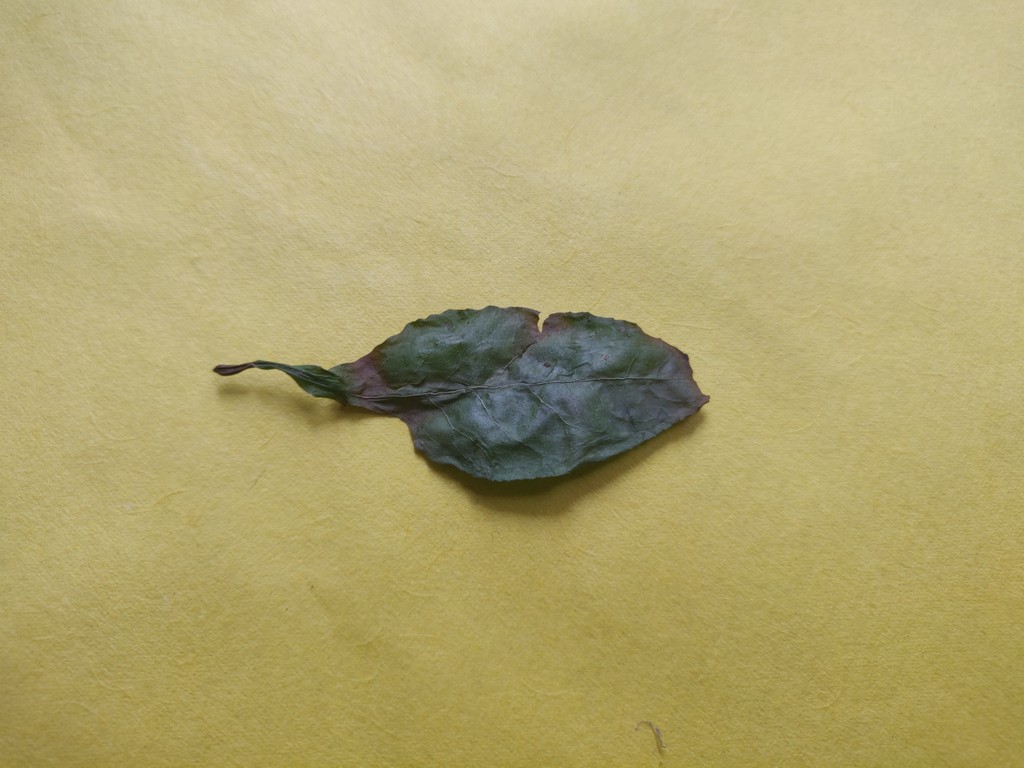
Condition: Dried
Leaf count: single
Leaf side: unknown